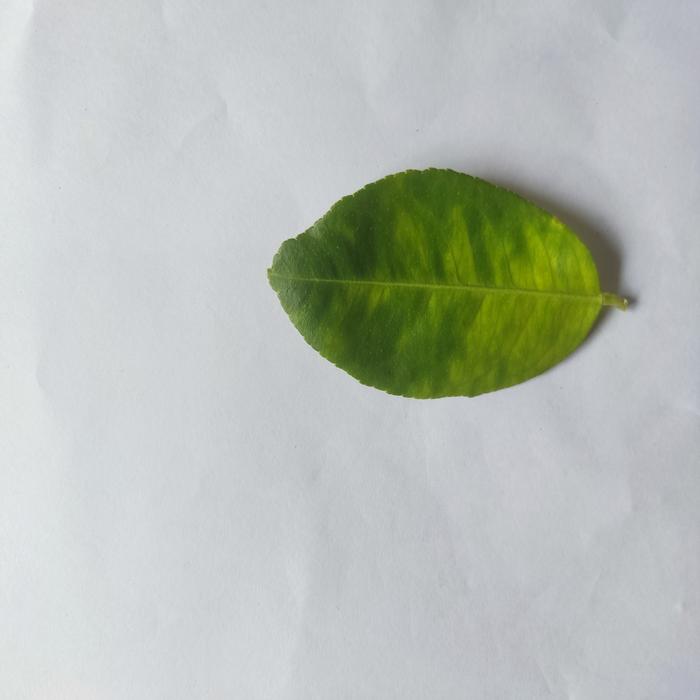
Crop: Lemon
Leaf condition: Citrus